Kasper Cichocki

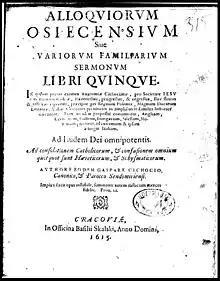
"Alloqviorvm Osiecensium", 1615

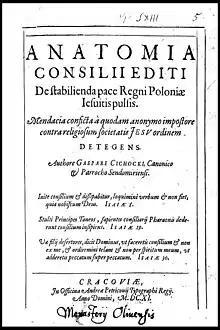
"Anatomia consilii", 1611

Kasper Cichocki (1545–1616) was a Polish ecclesiastic, theologian and polemicist. He served as canon of Kraków and Sandomierz, canon-prebend of Mydłów, co-founder of the Jesuit college in Sandomierz, pastor of św. Piotra church in Sandomierz and one of the town's most outstanding Counter Reformation writers.